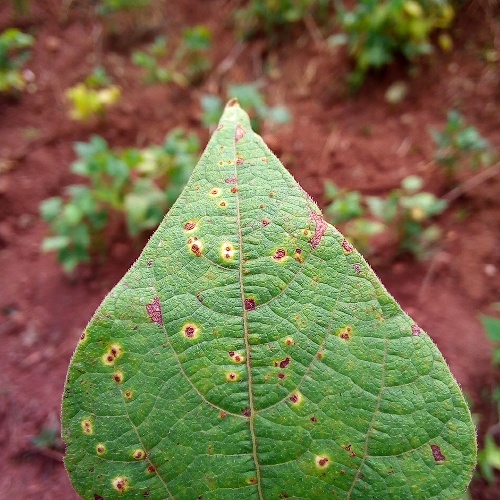
Leaf condition: bean_rust